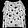
Label: Shirt